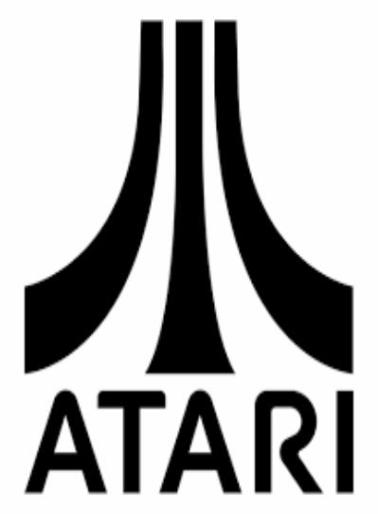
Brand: atari 2600-2
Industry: Clothes